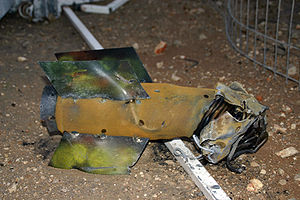
Palæstinas historie / Det delte Palæstina / Efterdønningerne
Hjemmelavede Qassam-raketter er et almindeligt våben brugt i palæstinensiske terrorangreb mod Israel fra Gazastriben
Palæstina er en konventionel betegnelse, bl.a. for den geografiske region i det vestlige Asien mellem Middelhavet og Jordan-floden og forskellige tilstødende lande. Regionen er også kendt som delstaten Israel, det Hellige Land og det sydlige Levant og har historisk været kendt under andre navne, herunder Kanaan/Fønikien, Syd Syrien og Outremer.